Niagara Falls

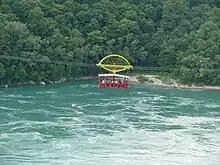
Whirlpool Aero Car above Niagara River whirlpool

In the "Miracle at Niagara", on July 9, 1960, Roger Woodward, a seven-year-old American boy, was swept over Horseshoe Falls after the boat in which he was cruising lost power; two tourists pulled his 17-year-old sister Deanne from the river only from the lip of the Horseshoe Falls at Goat Island. Minutes later, Woodward was plucked from the roiling plunge pool beneath Horseshoe Falls after grabbing a life ring thrown to him by the crew of the "Maid of the Mist" boat. The children's uncle, Jim Honeycutt, who had been steering the boat, was swept over the edge to his death.